Islamic Republic of Afghanistan

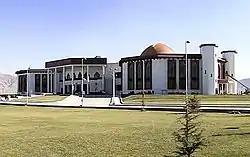
The National Assembly of Afghanistan in Kabul. The current site was built in 2015.

Political parties played a marginal role in post-2001 Afghan politics, in part due to Karzai's opposition to them. In the 2005 parliamentary election, the ballots did not show candidates' party affiliation, so the results were dictated by the personal prestige of the candidates. Among the elected officials were a large mix of former mujahideen, Islamic fundamentalists, warlords, tribal nationalists, former communists, reformists, urban professionals, royalists and several former Taliban associates. In the same period, Afghanistan became the 30th highest nation in terms of female representation in the National Assembly. Parties became more influential after 2009, when a new law established more stringent requirements for party registration. Nearly a hundred new parties were registered after the law came into effect, and party activity increased in the 2014 elections, but party influence remained limited.